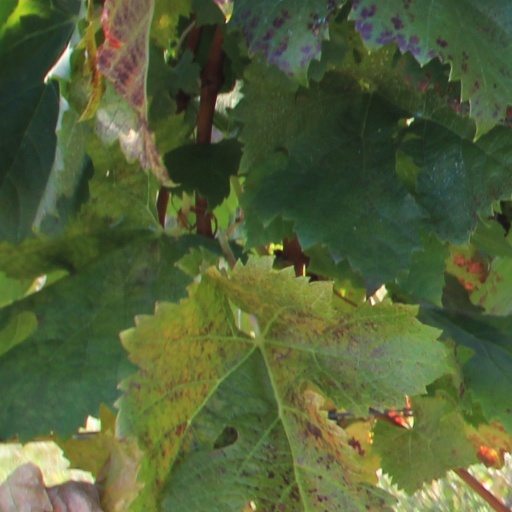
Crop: grape